Šeki snima, pazi se

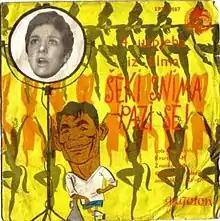

Šeki snima, pazi se (English: Šeki is Filming, Watch Out!) is a Yugoslav comedy film directed by Marijan Vajda. It was released in 1962.